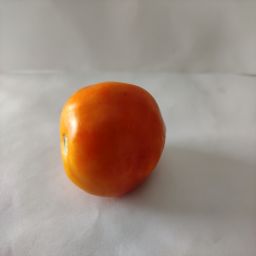
Crop: Tomato
Quality: Ripe